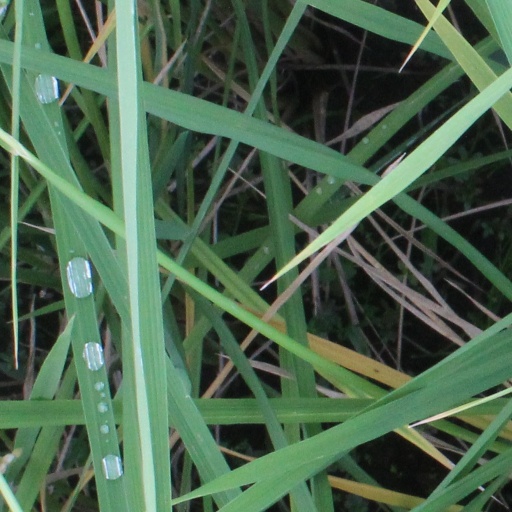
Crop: rice